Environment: real
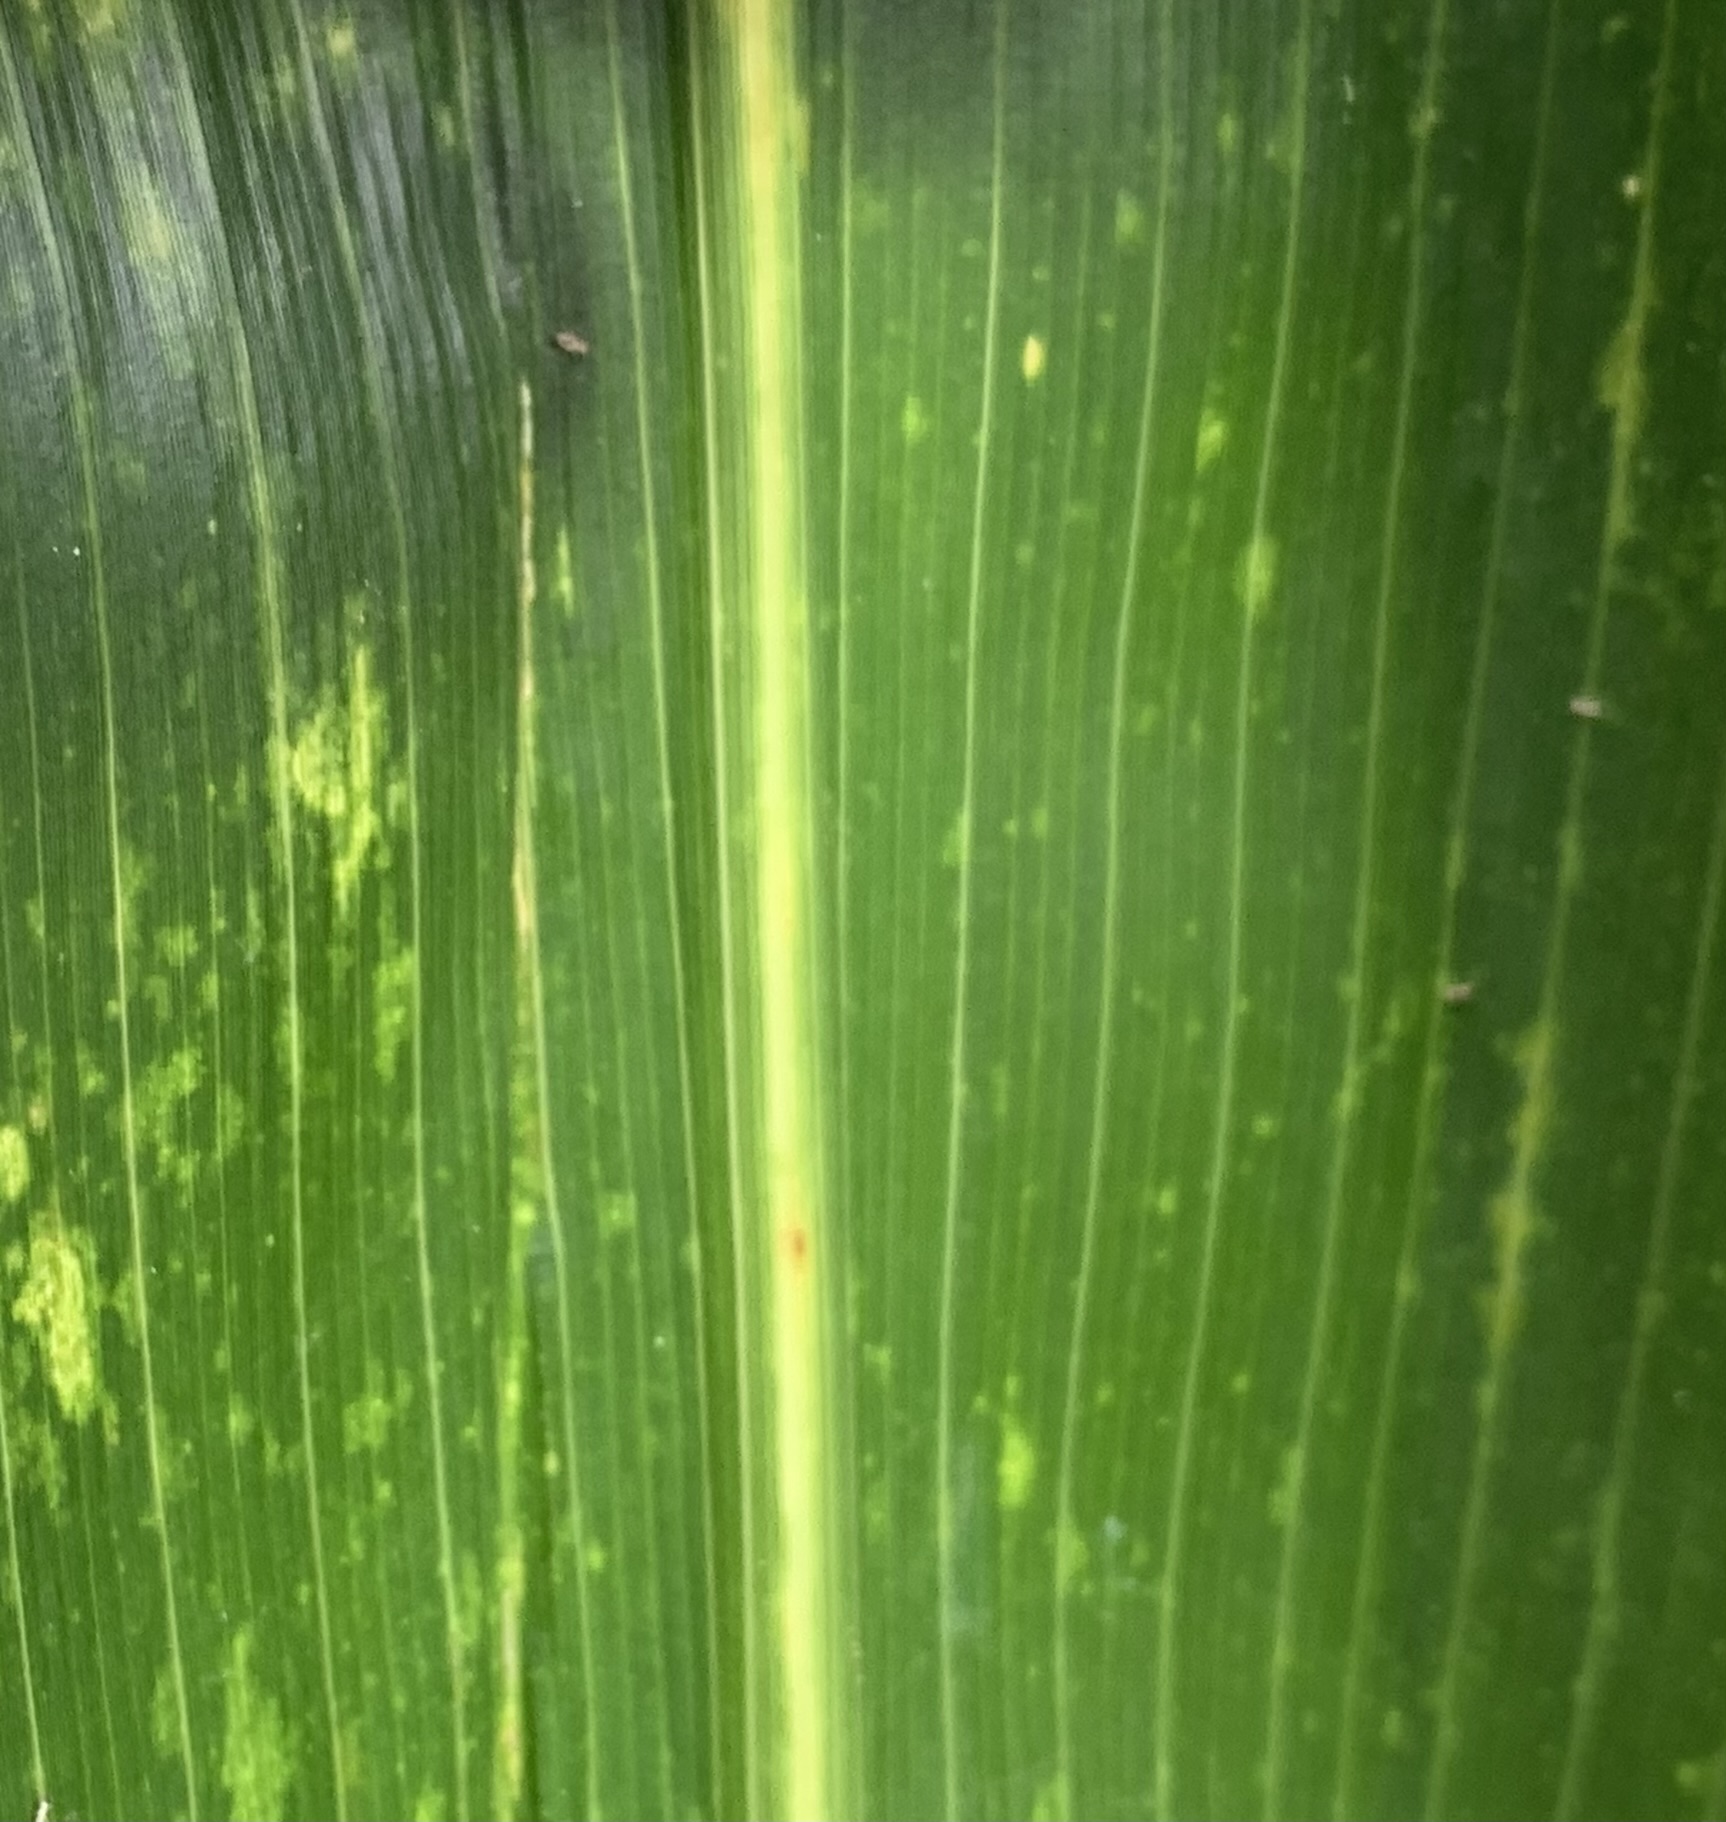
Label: lethal_necrosis